Moon garden

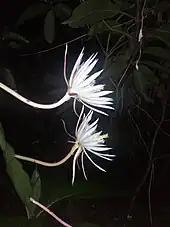
Night-blooming flowers (cereus)

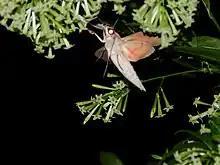
Night-blooming jessamine being pollinated by a moth at night

A moon garden, also known as a twilight garden, evening garden, night garden, moonlight garden, or dream garden, is a type of garden designed to be enjoyed at dusk and nighttime. Fragrant flowers, light-colored vegetation or blooms that are visible by moonlight, blossoms that open at night instead of day, and plants which attract night pollinators you can hear, are all elements of a moon garden. The different effects produced by moonlight compared to sunlight in human color perception emphasize the colors of certain flowers more than others, bringing out different tones which are not available during daytime or with artificial lights. Night-blooming plants are typically moth, bat or wind pollinated. Planning an evening garden can perform double-duty as a setting for evening entertaining such as barbecues and parties.